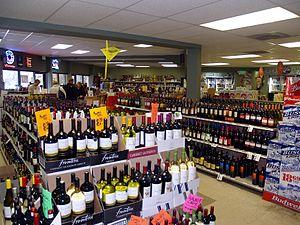
Un psychotrope est une substance qui agit principalement sur l'état du système nerveux central en y modifiant certains processus biochimiques et physiologiques cérébraux, sans préjuger de sa capacité à induire des phénomènes de dépendance, ni de son éventuelle toxicité. En altérant de la sorte les fonctions du cerveau, un psychotrope induit des modifications de la perception, des sensations, de l'humeur, de la conscience ou d'autres fonctions psychologiques et comportementales.